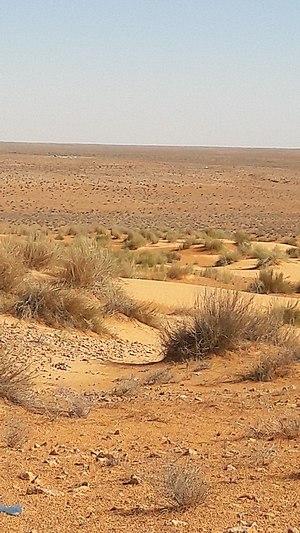
La frontière entre la Libye et la Tunisie est la frontière séparant la Libye et la Tunisie selon un tracé long de 459 kilomètres et finalisé le 19 mai 1910.